Frame conservation

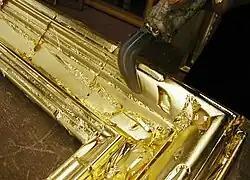
A gilded frame ready to be burnished with an agate tool

Gilding, in the context of frame preservation, describes the process by which metal leaf is applied to a frame to restore areas of the preexisting leaf, that have damage.